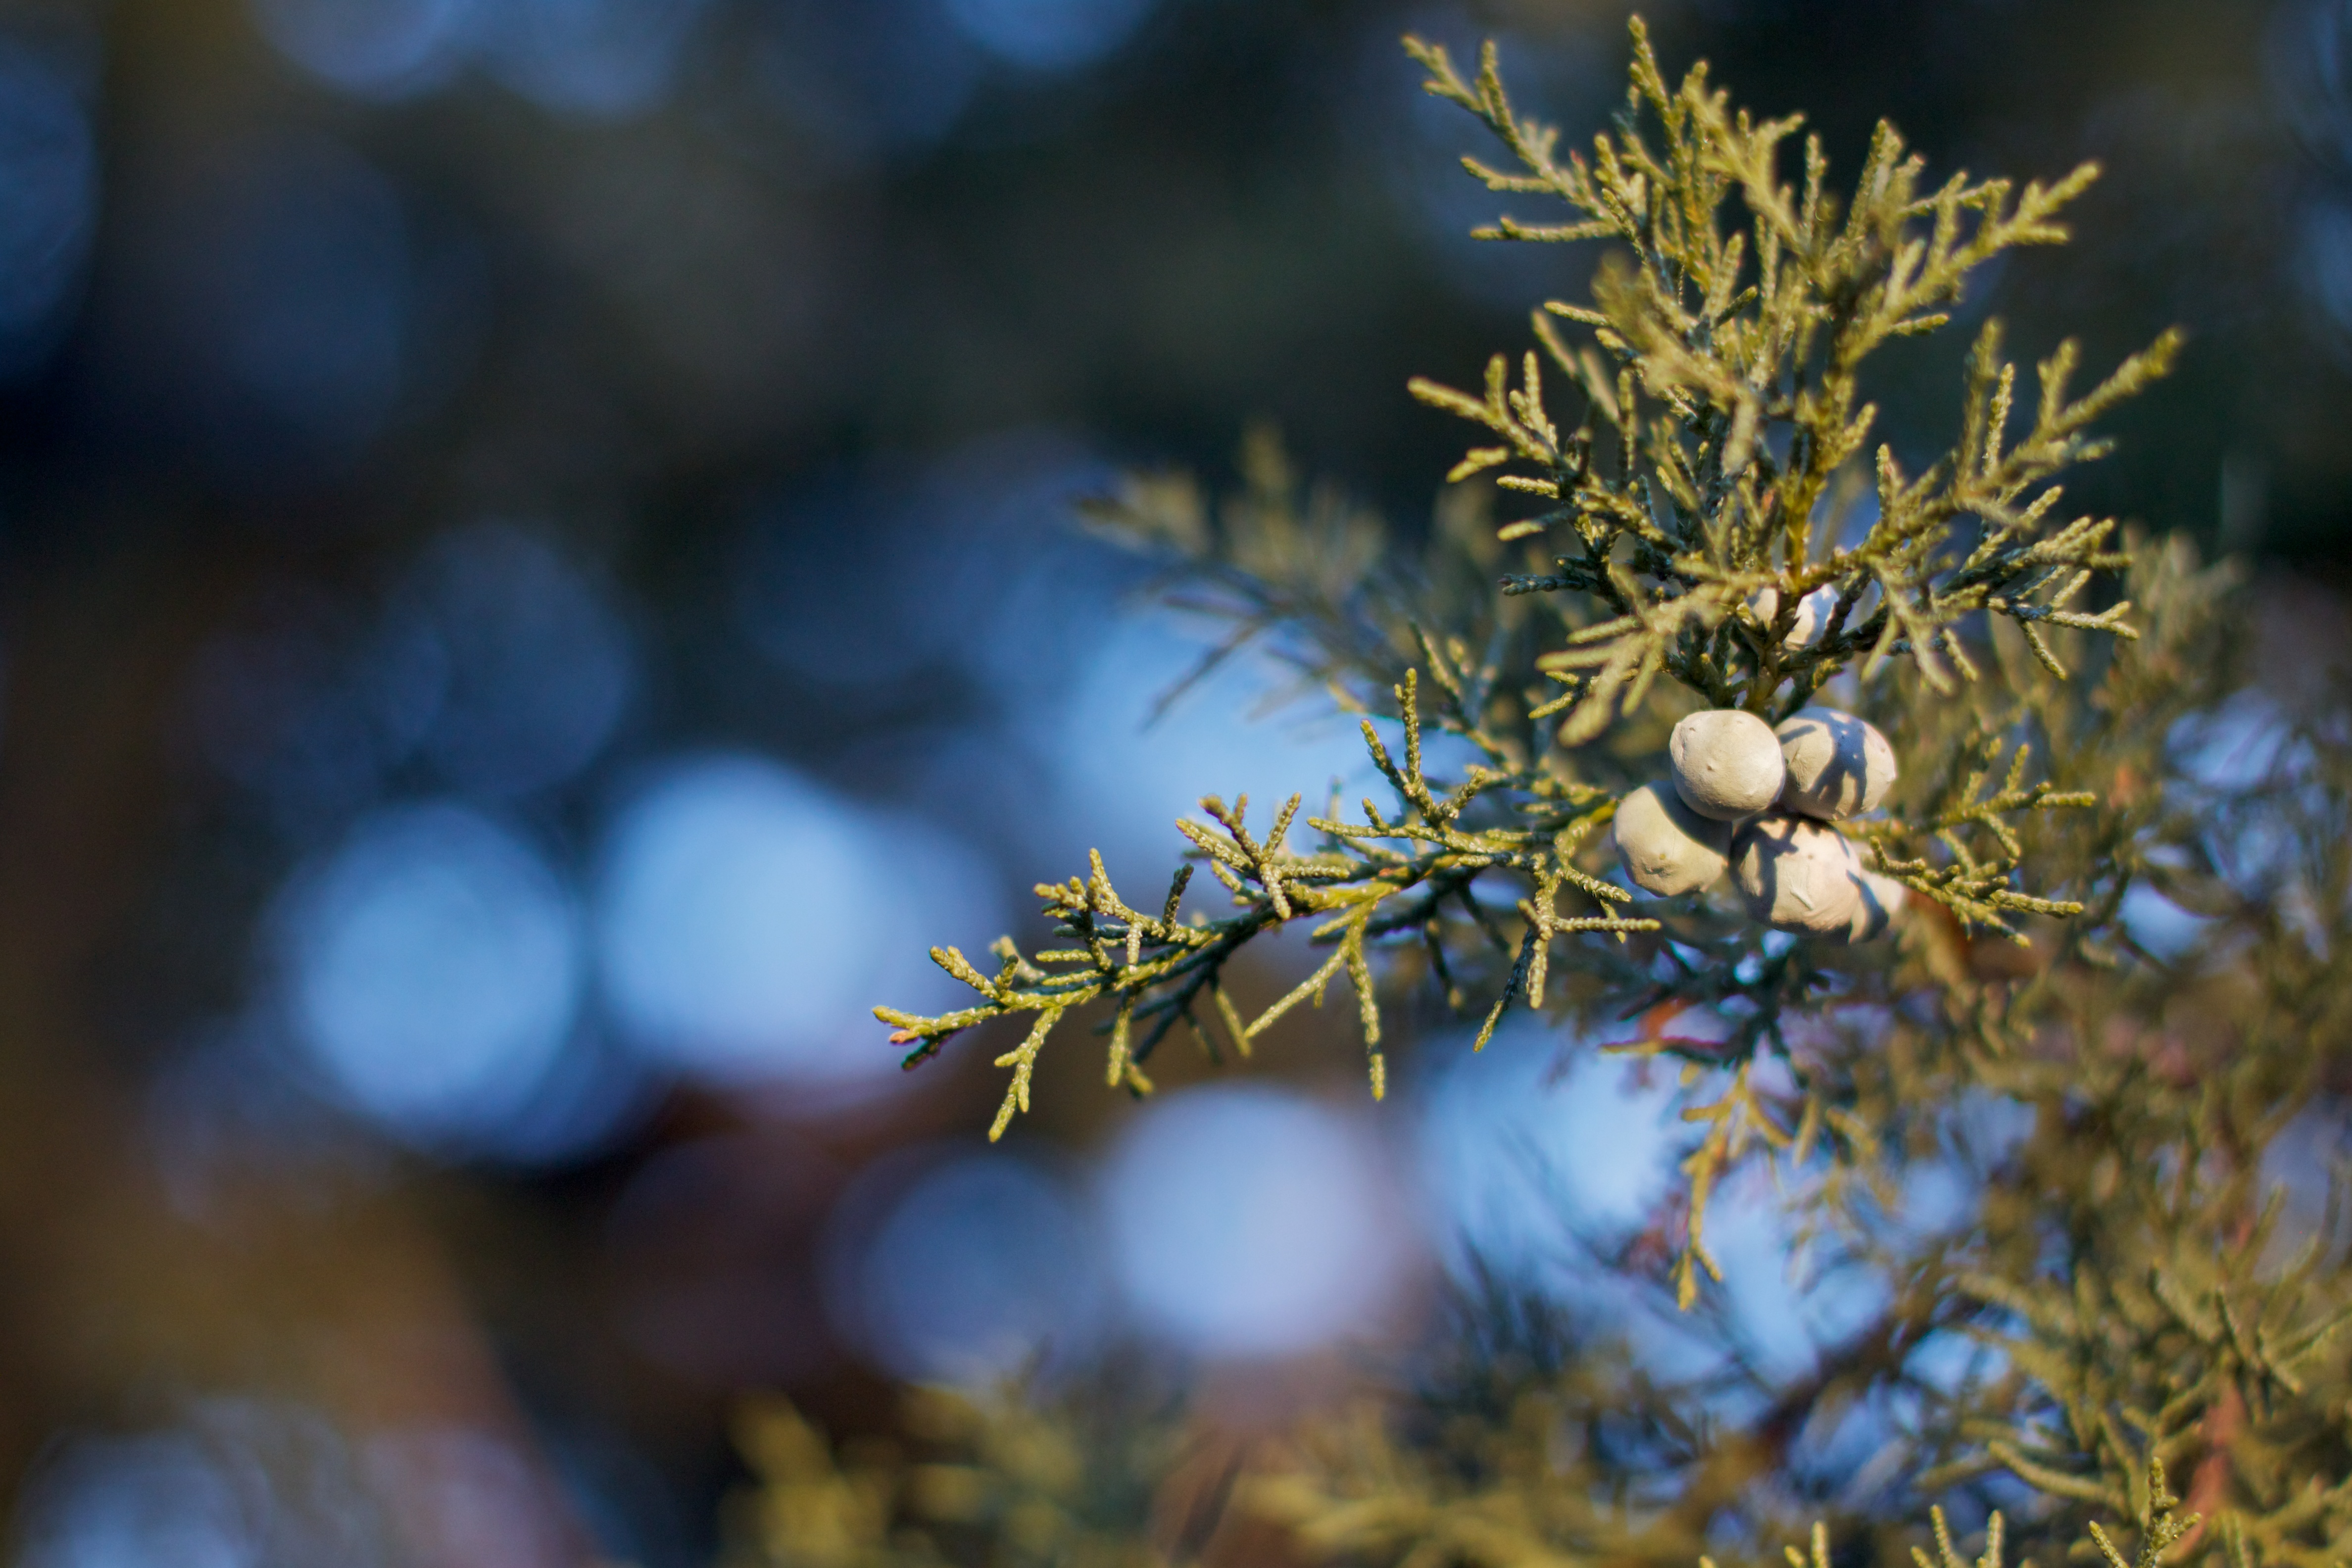
tree, nature, branch, blossom, winter, bokeh, plant, sunlight, leaf, flower, frost, autumn, botany, fir, flora, season, close up, spruce, 2011365, macro photography, woody plant, land plant